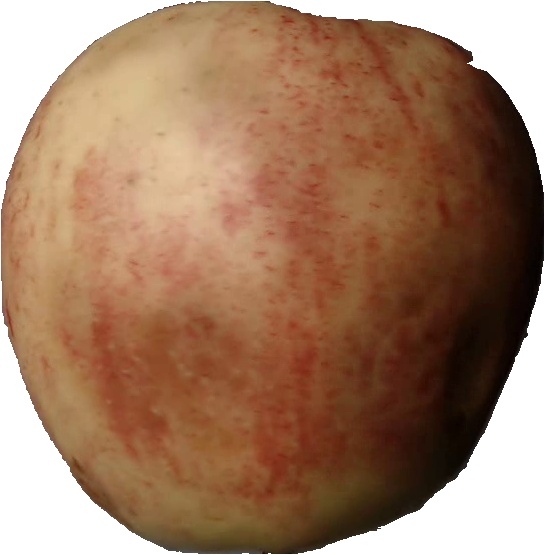
Label: apple_red_3